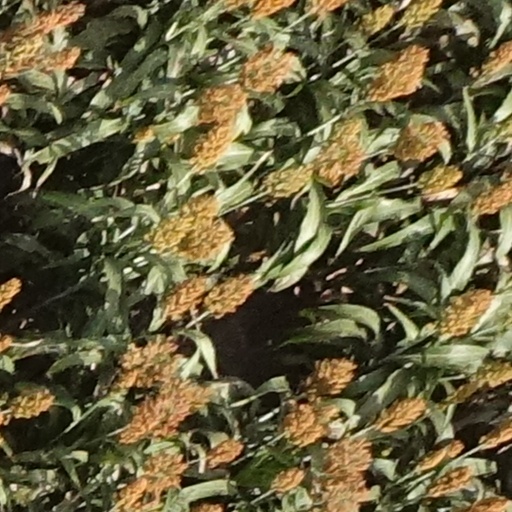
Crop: sorghum